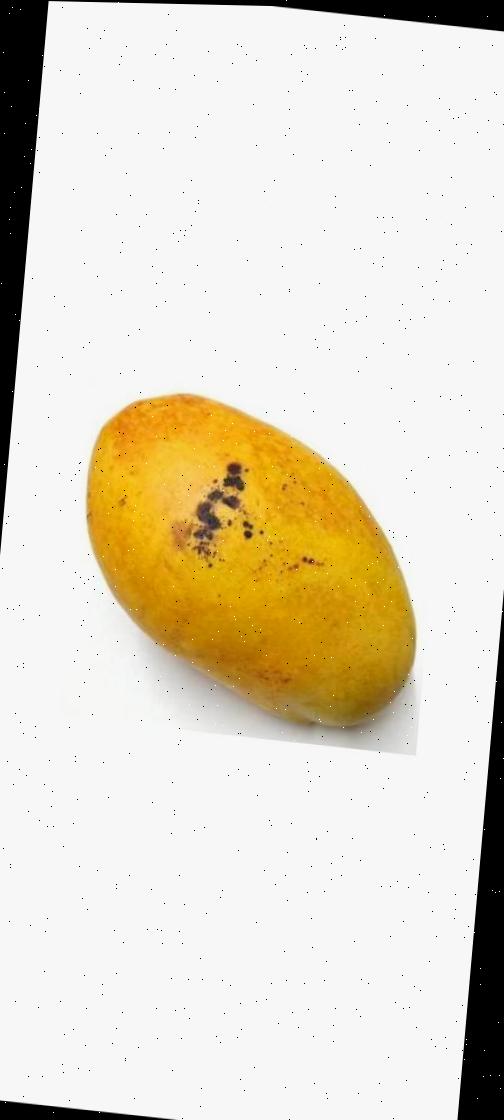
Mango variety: Bari-11